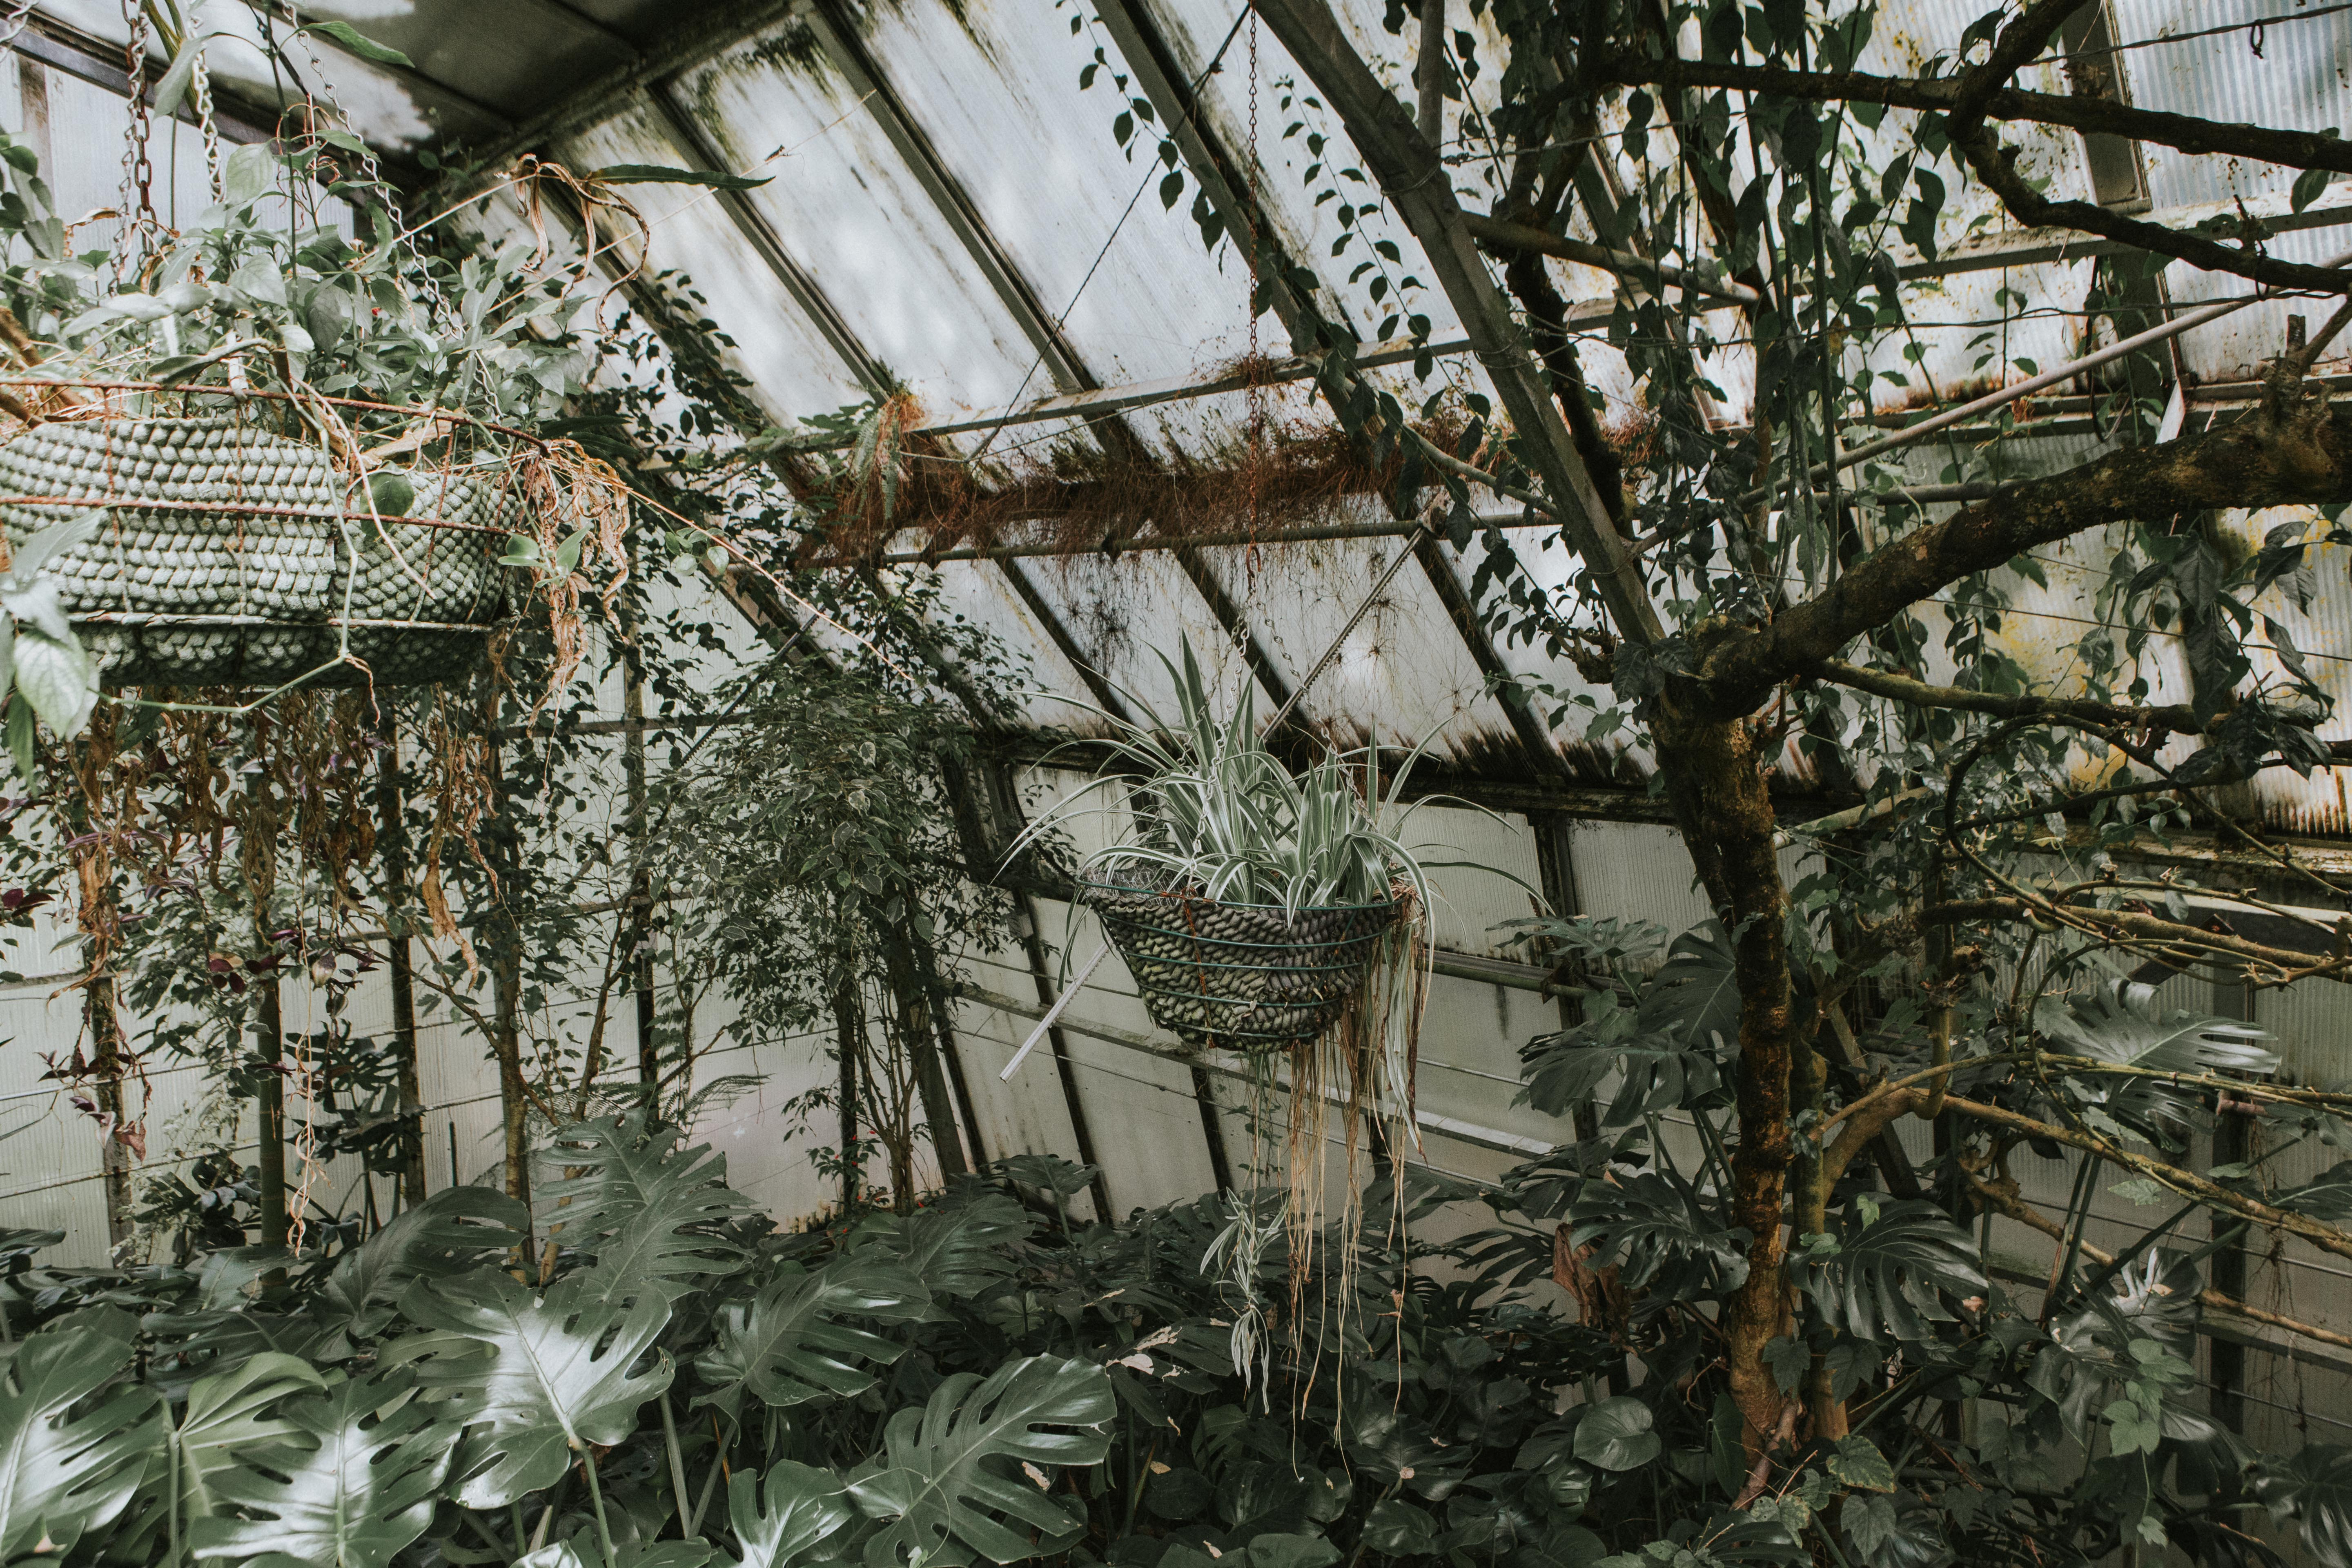
tree, branch, snow, winter, house, flower, weather, backyard, botany, garden, greenhouse, outdoor structure